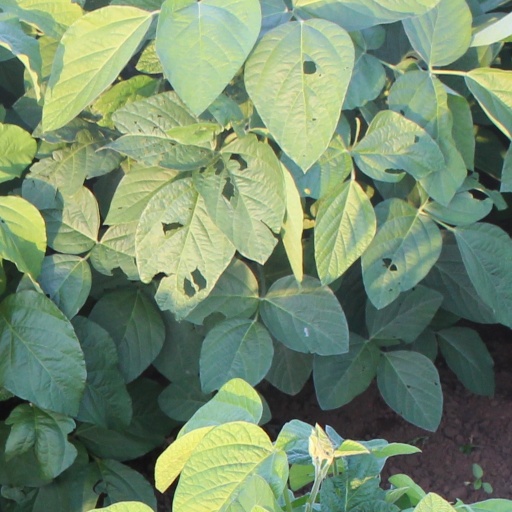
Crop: soybean